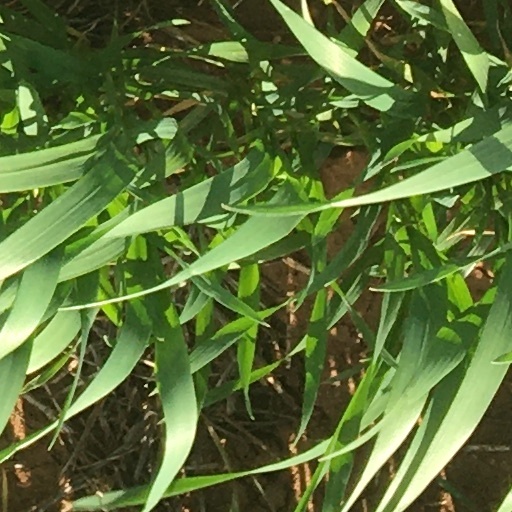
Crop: wheat